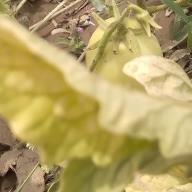
Crop: Tomato
Condition: mite-d